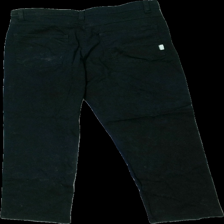
View: back
Type: Trousers
Category: Ladies
Brand: Not in the list
Brand text on label: tracylady
Colors: Black
Material: 100% cotton
Cut: Regular
Season: All
Stains: Minor
Price range: <50
Recommended usage: Export
Comment: dusty, dirty, washed out